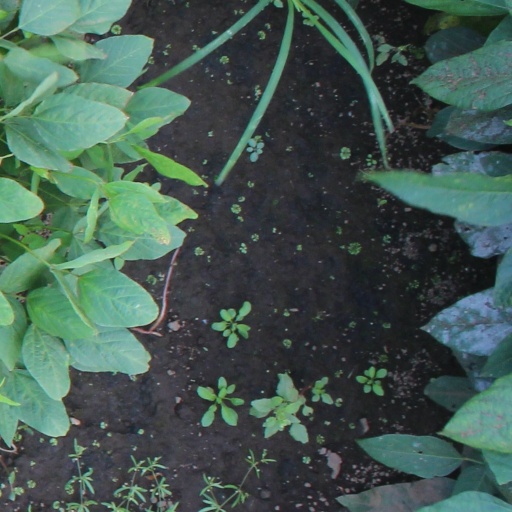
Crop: soybean